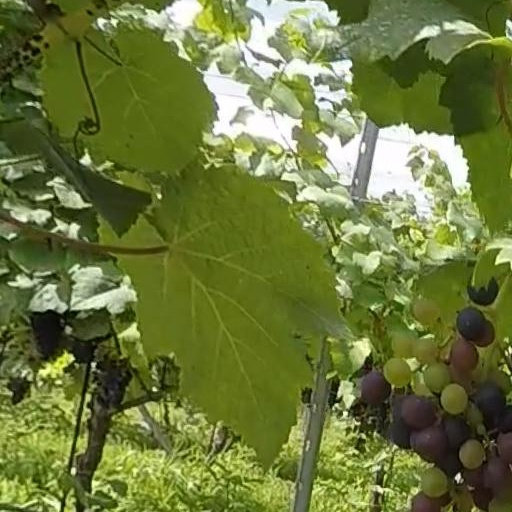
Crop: grape